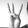
ASL letter: W